Granger House and The Perch

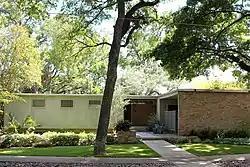
The Granger House in 2011.

The Granger House and The Perch are a pair of historic homes in central Austin, Texas. The "Granger House" was built by local architect (and Austin native) Charles Granger in 1952, preceded by a smaller residence known as "The Perch" in 1945. Both buildings feature a distinctive boxy Mid-Century modern style, unique in the local neighborhood, that is today almost unaltered from their original appearance.